Mojave Desert

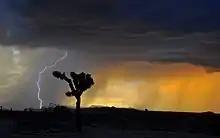
A powerful High Desert summer storm sweeps rapidly across the Mojave Desert.

The Mojave Desert has not historically supported a fire regime because of low fuel loads and connectivity. However, in the last few decades, invasive annual plants such as some within the genera "Bromus", "Schismus" and "Brassica" have facilitated fires by serving as a fuel bed. This has significantly altered many areas of the desert. At higher elevations, fire regimes are regular but infrequent.